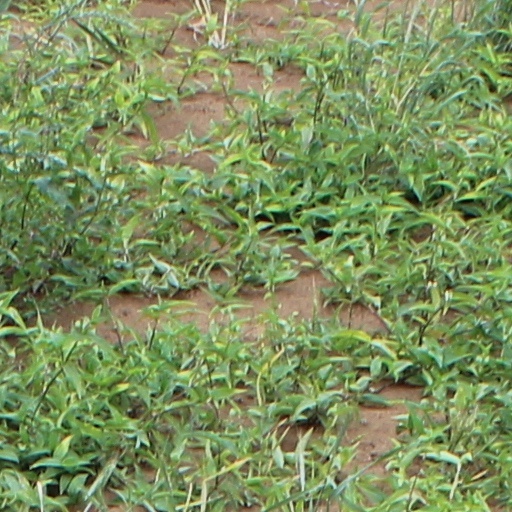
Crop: wheat